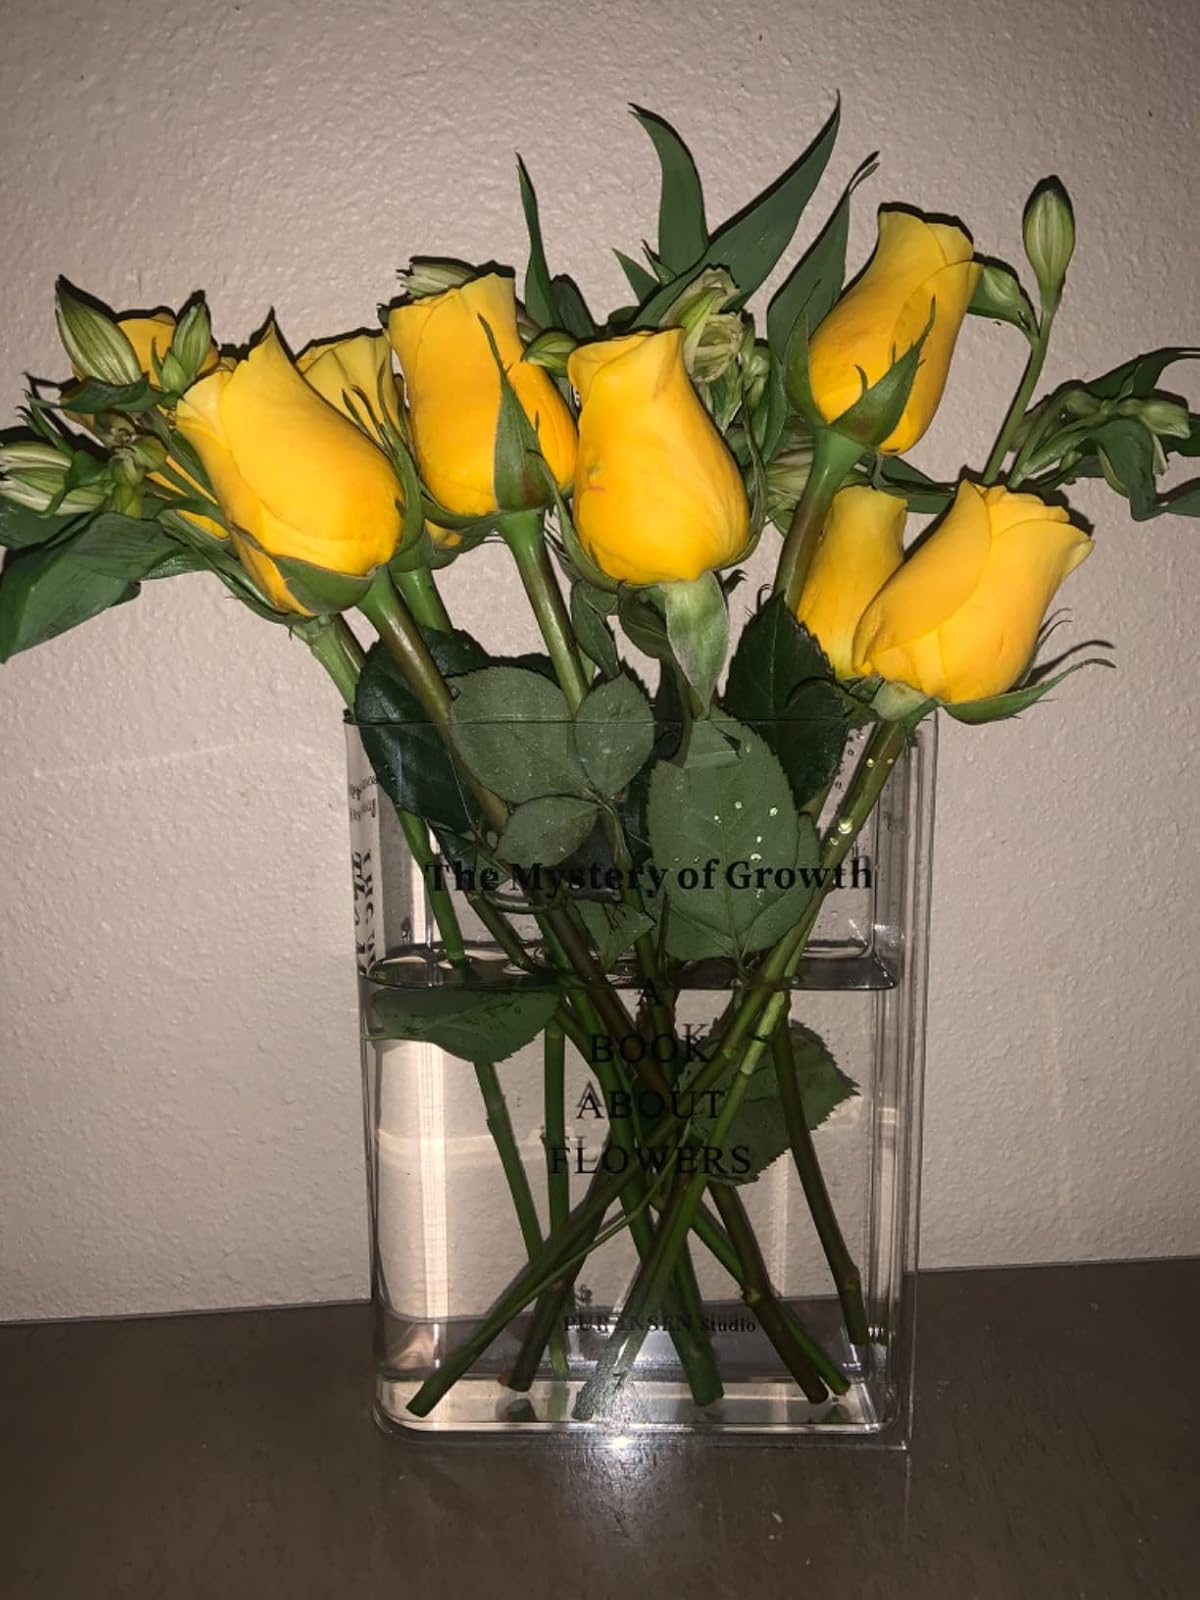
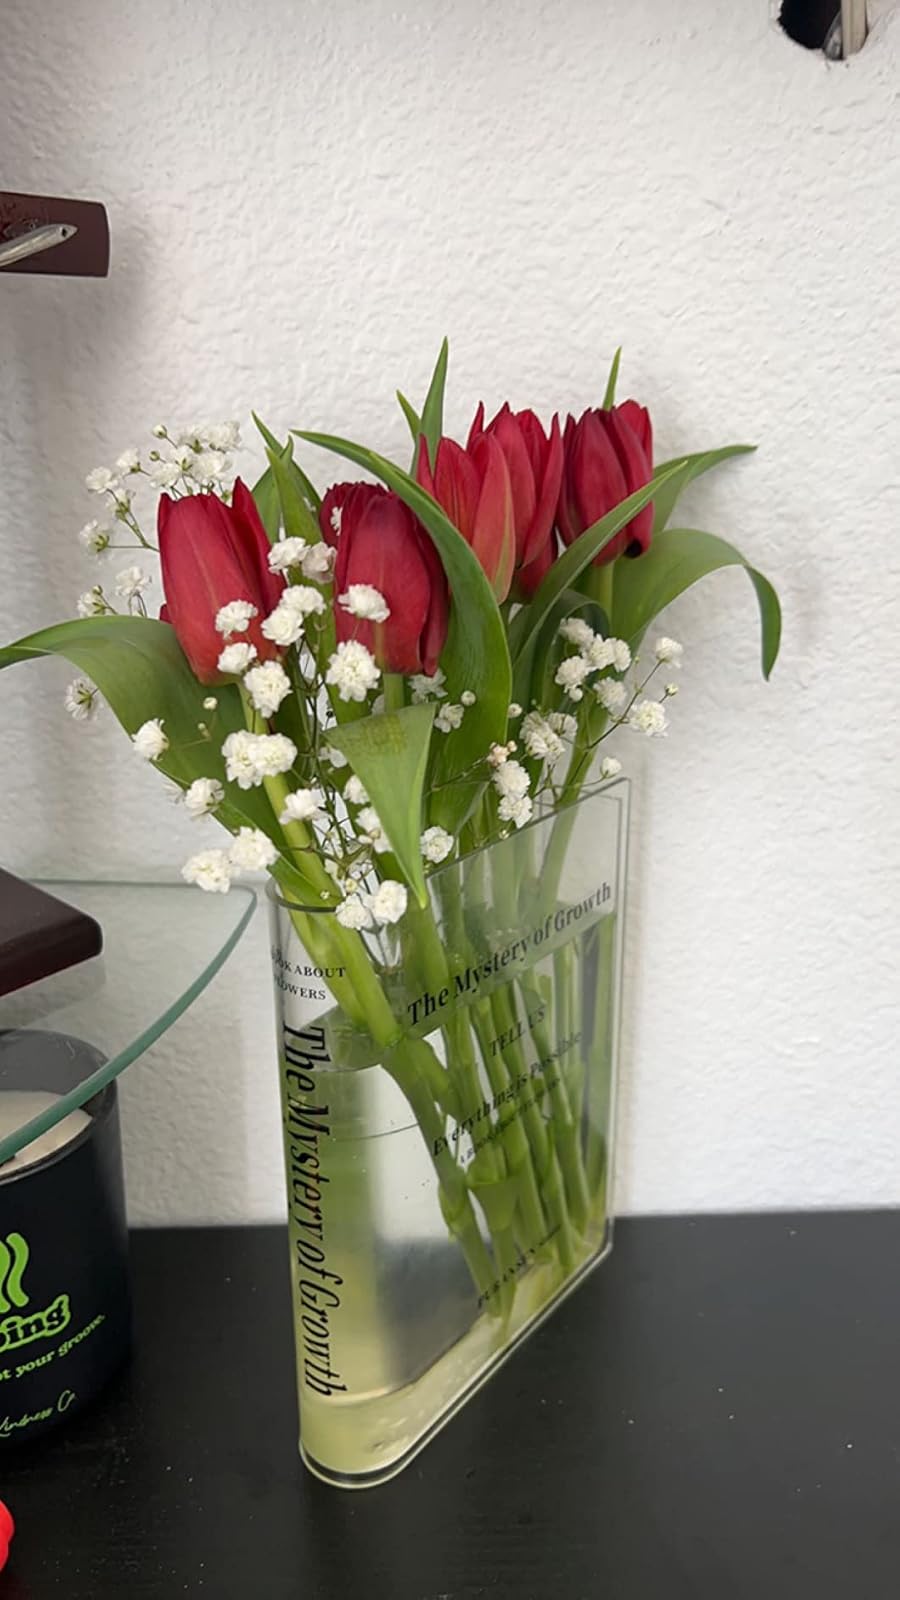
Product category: vase
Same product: yes